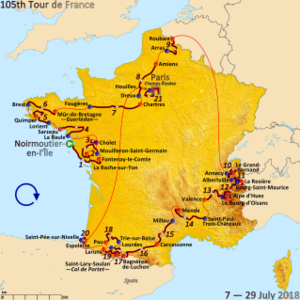
Le Tour de France 2018 est la 105ᵉ édition du Tour de France cycliste. Le départ a lieu le 7 juillet 2018 à Noirmoutier-en-l'Île et l'arrivée est jugée le 29 juillet à Paris, sur l'avenue des Champs-Élysées.